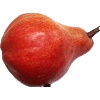
Label: Pear Red 1